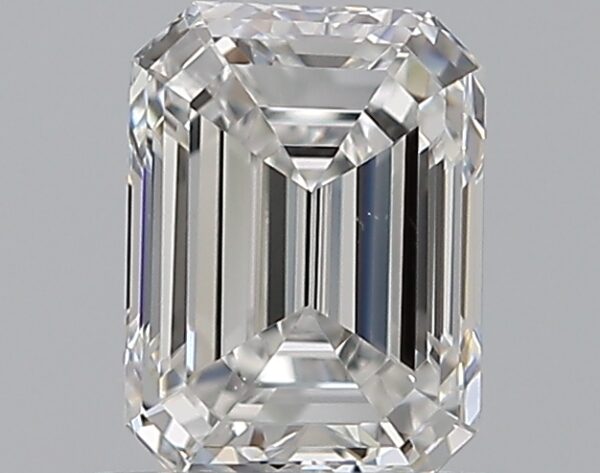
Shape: emerald
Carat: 0.7
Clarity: VS2
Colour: F
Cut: EX
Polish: EX
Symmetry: EX
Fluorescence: N
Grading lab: GIA
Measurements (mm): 5.77 x 4.27 x 2.94